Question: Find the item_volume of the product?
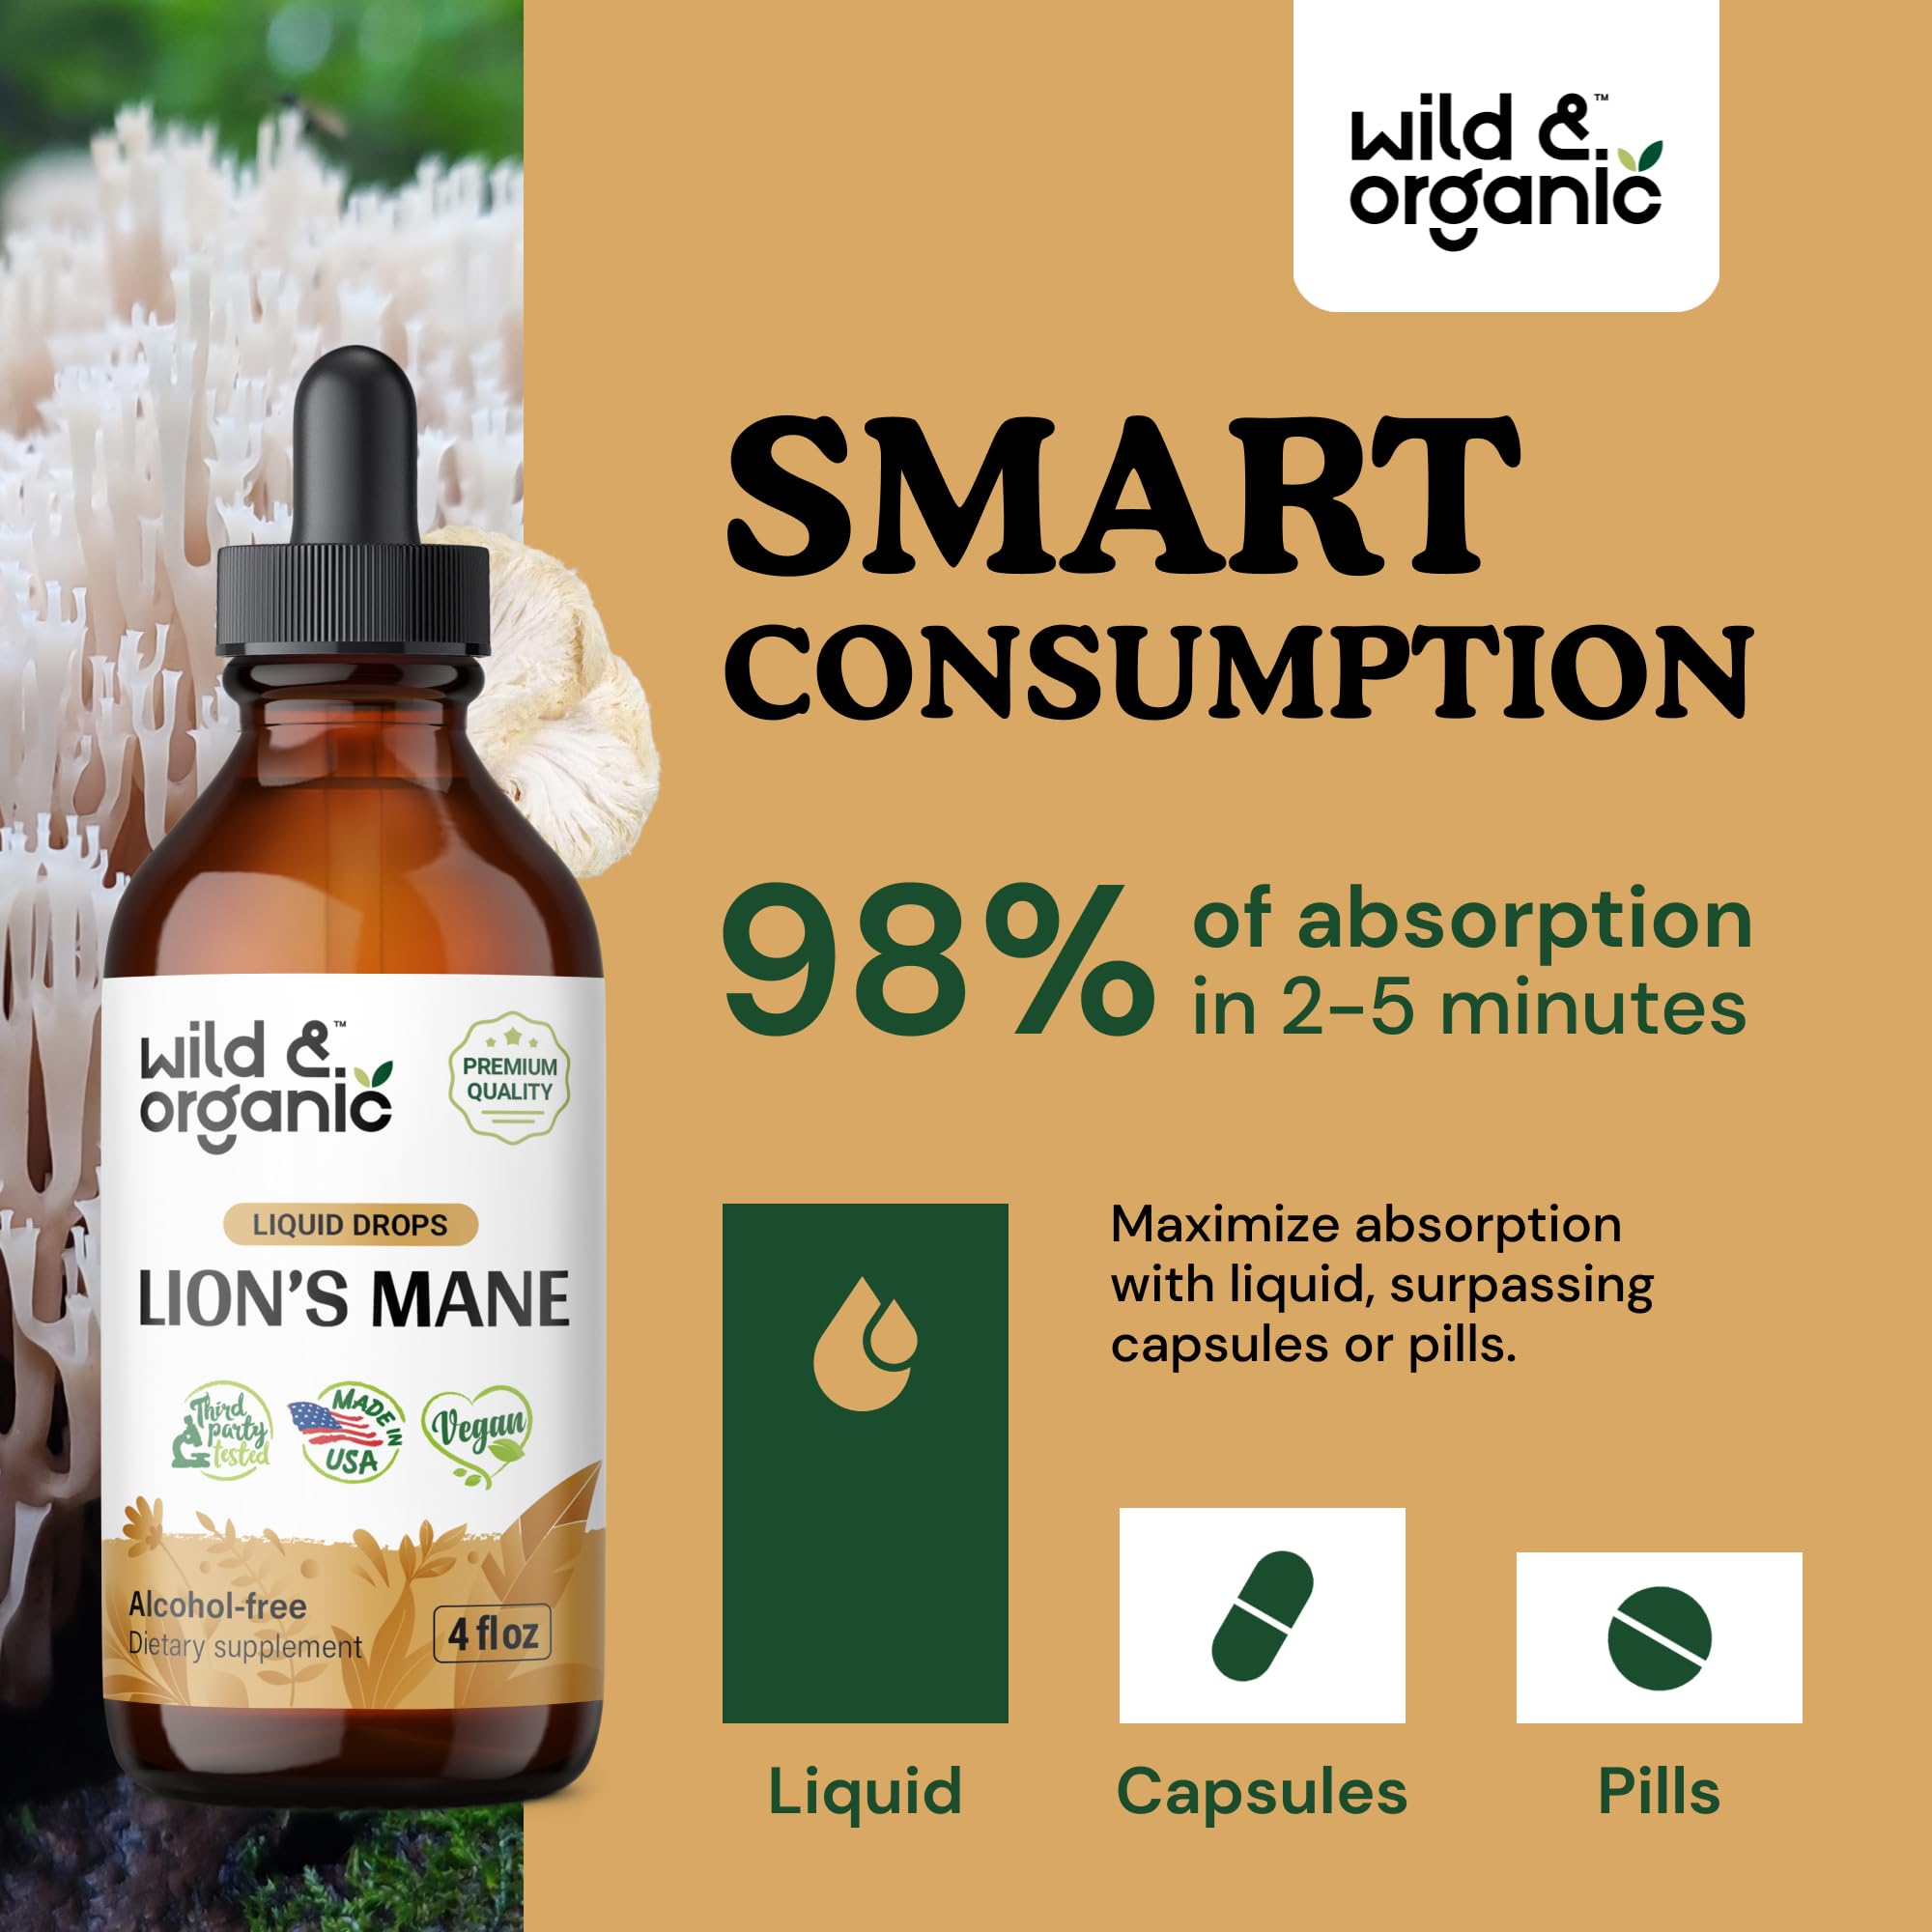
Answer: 4.0 fluid ounce